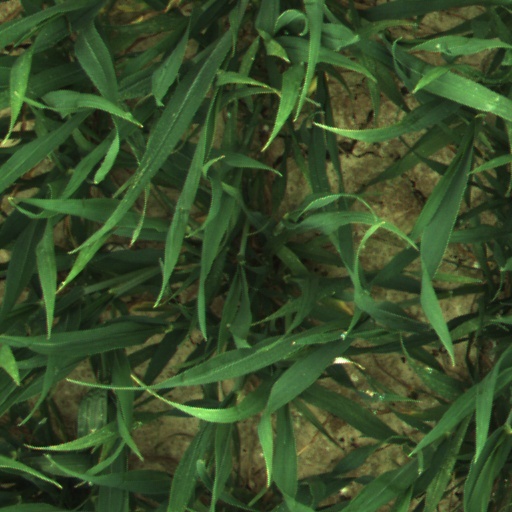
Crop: wheat